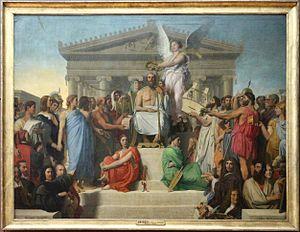
La Mort de Sardanapale est un tableau d’Eugène Delacroix réalisé en 1827 et exposé au Salon Carré du Louvre la même année. La toile fait partie des collections du musée du Louvre, où il est entré en 1921, grâce aux arrérages du legs Audéoud. L'esquisse du tableau, acquis en 1925, grâce à un legs de la comtesse Paul de Salvandy, est également conservé au Louvre et constitue à elle seule une véritable oeuvre d'art, même si elle est bien moins monumentale que le tableau final. La mort de Sardanapale provoque un immense scandale dans le monde de l'art, par sa modernité. Delacroix s'affranchit frontalement des règles de l'art, mettant le feu au Salon de 1827.